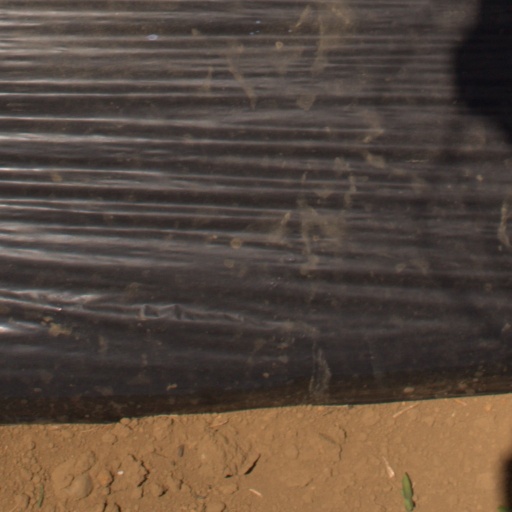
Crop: Jerusalem artichoke